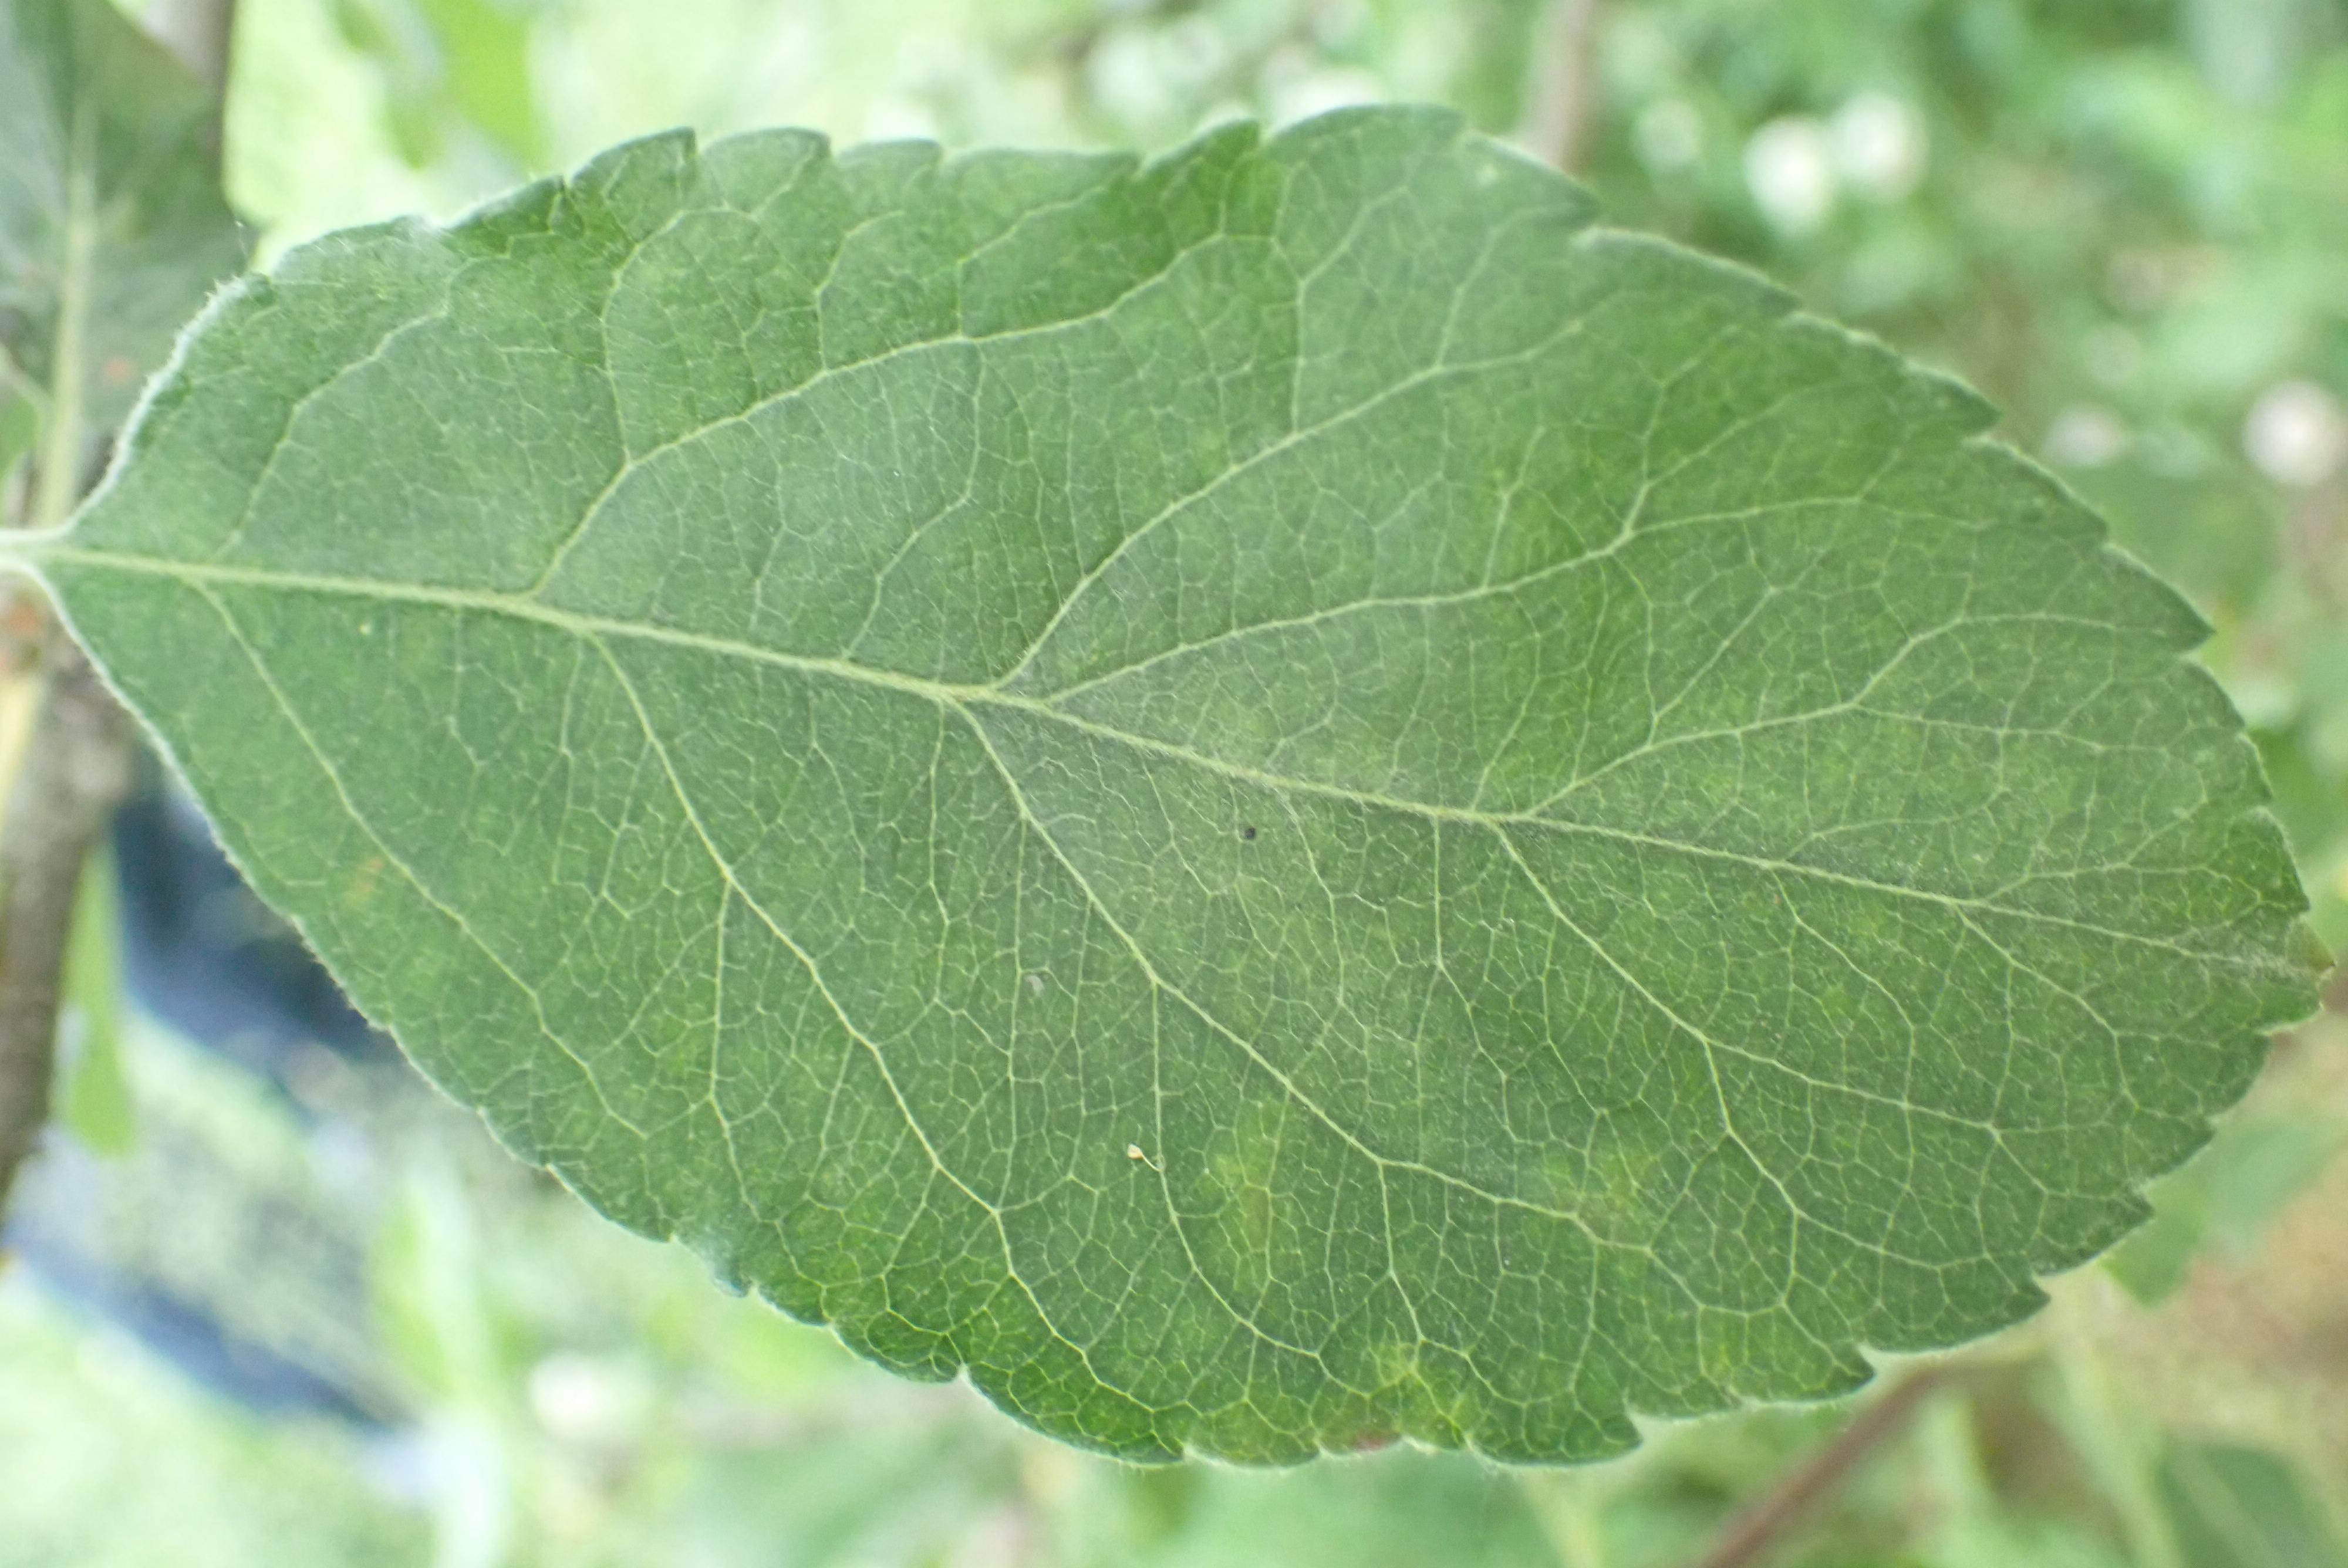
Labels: scab